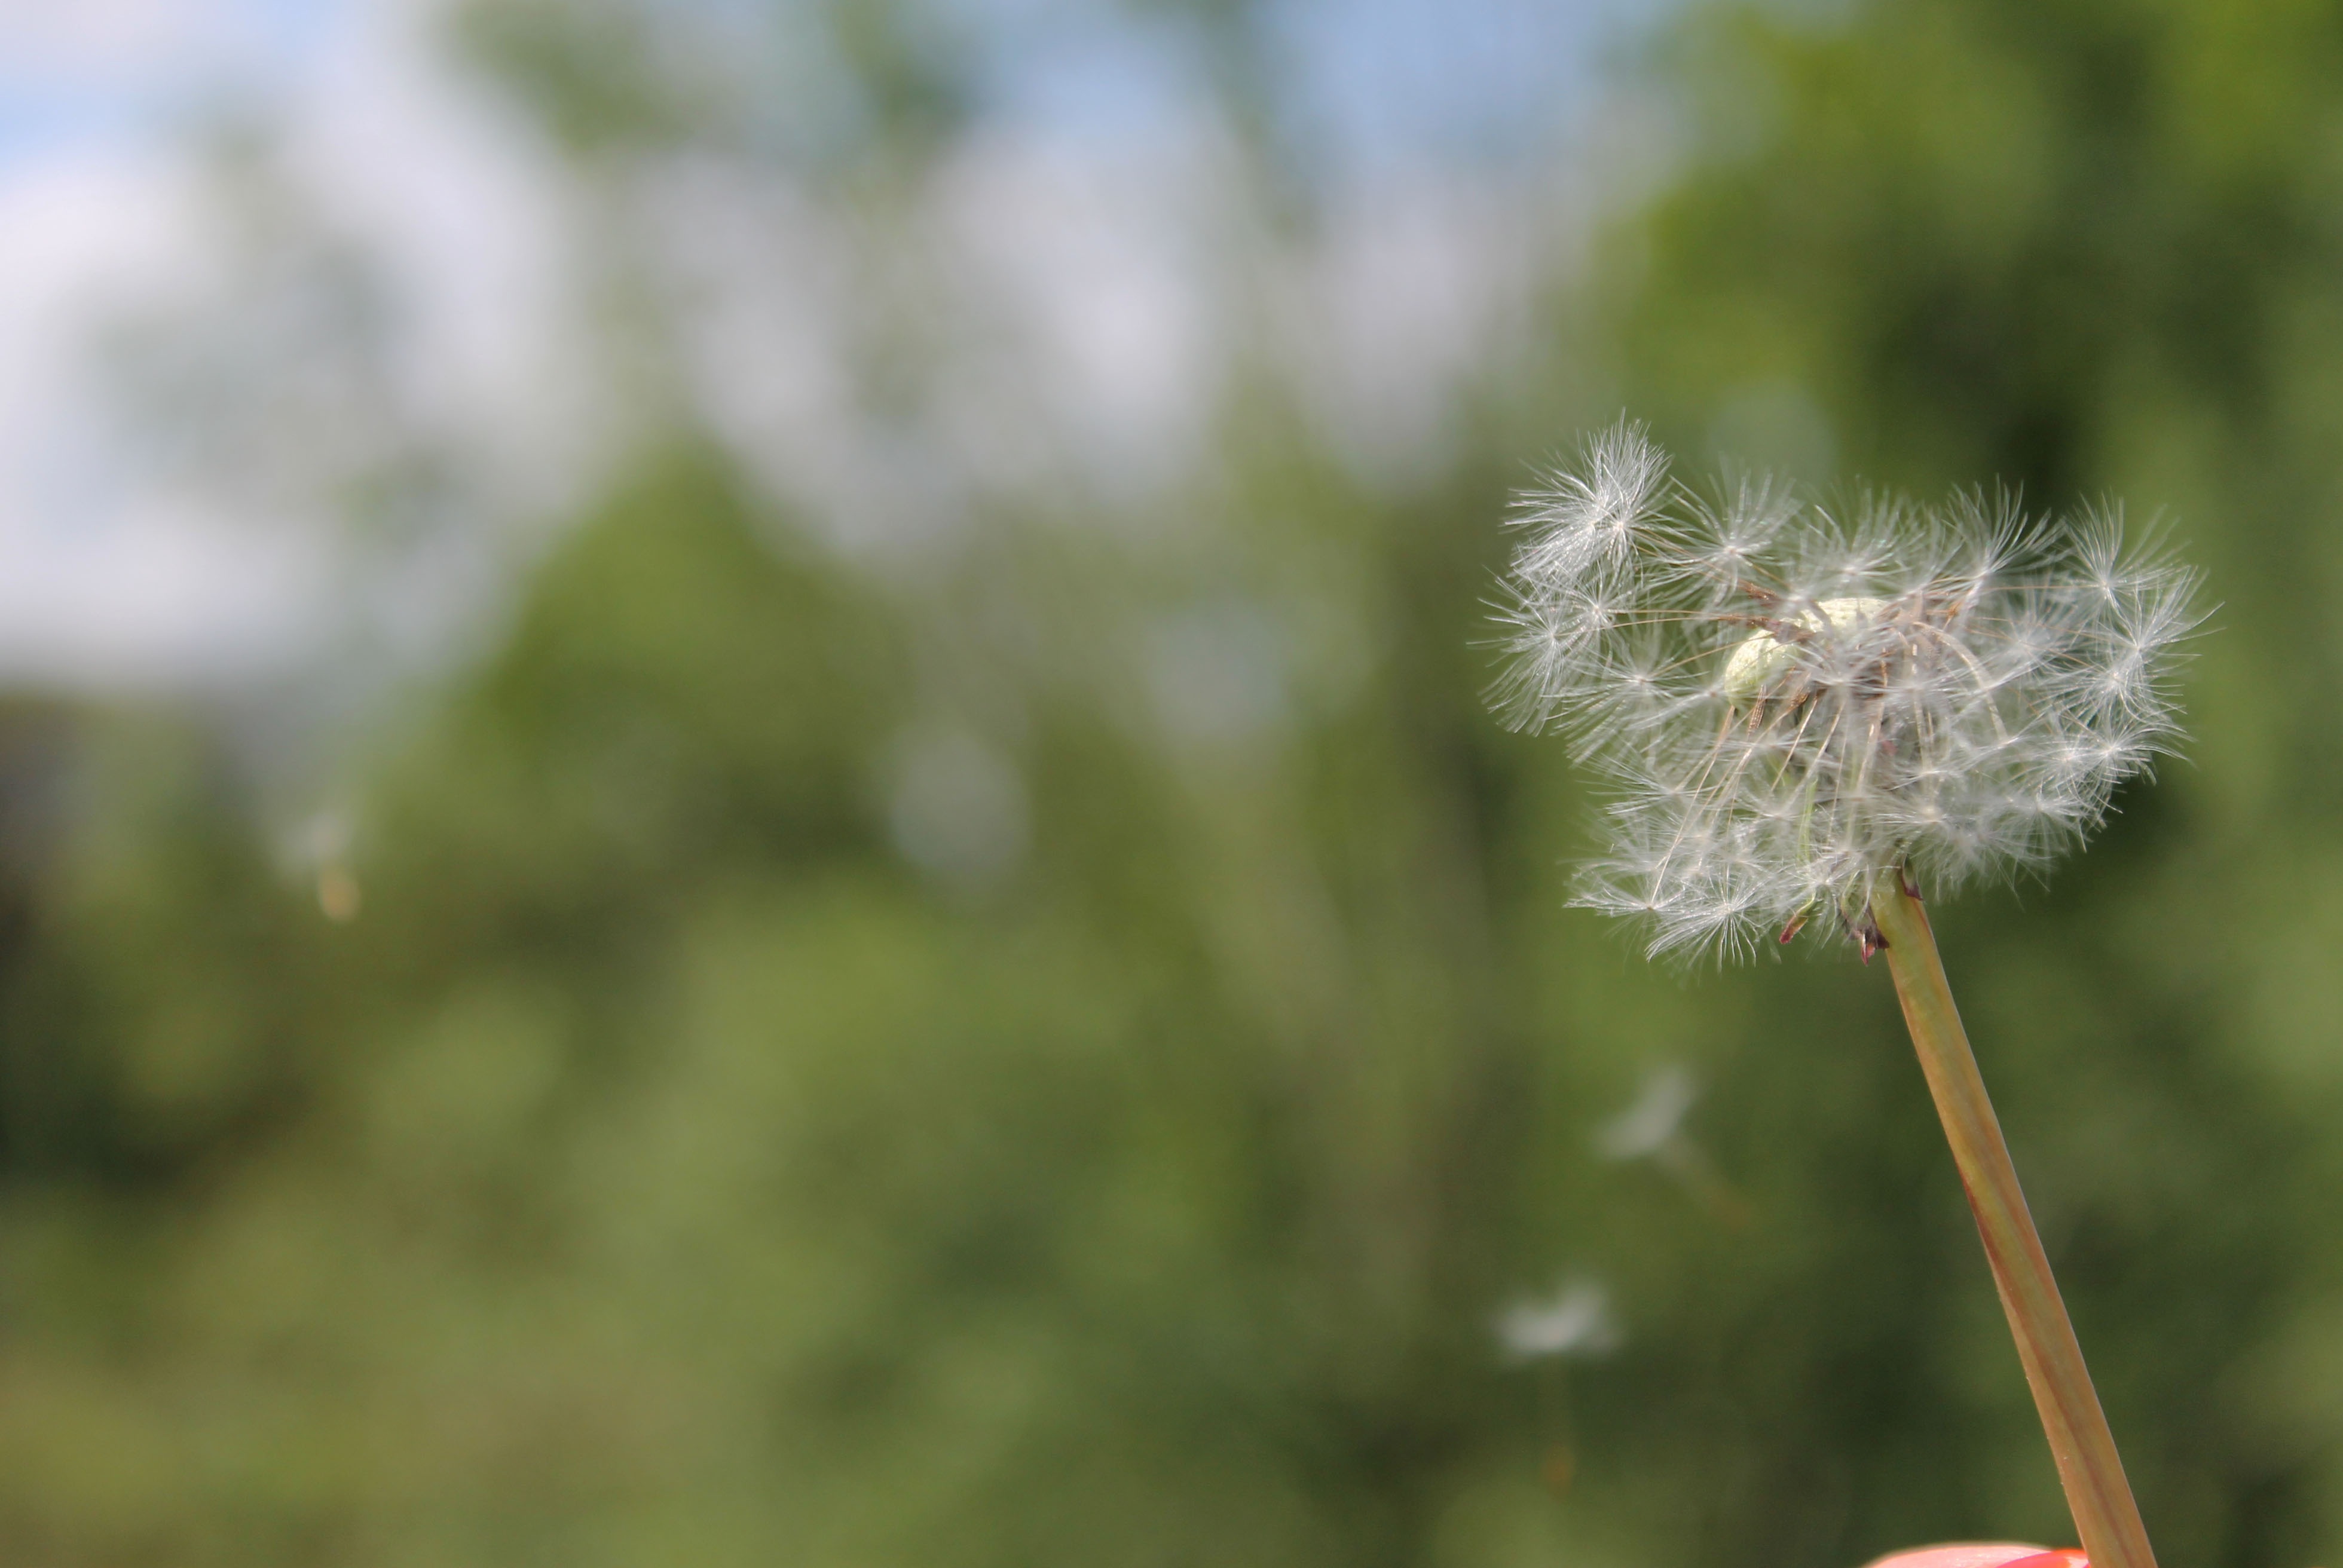
nature, grass, branch, blossom, plant, field, lawn, meadow, dandelion, leaf, flower, green, produce, botany, flora, wildflower, close up, of, leon, teeth, macro photography, flowering plant, daisy family, grass family, plant stem, land plant, thorns spines and prickles